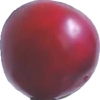
Label: cherry_wax_red